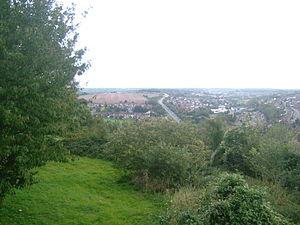
La Maison d'Âpre-Vent, en anglais Bleak House, est le neuvième roman publié par Charles Dickens, d'abord en vingt feuilletons entre mars 1852 et septembre 1853, puis en un volume en 1853.
La Maison d'Âpre-Vent, publié par Charles Dickens entre mars 1852 et septembre 1853, puis en un volume cette même année, contient nombre d'aspects qu'il est possible de mettre directement en relation avec certains événements de la vie du romancier.